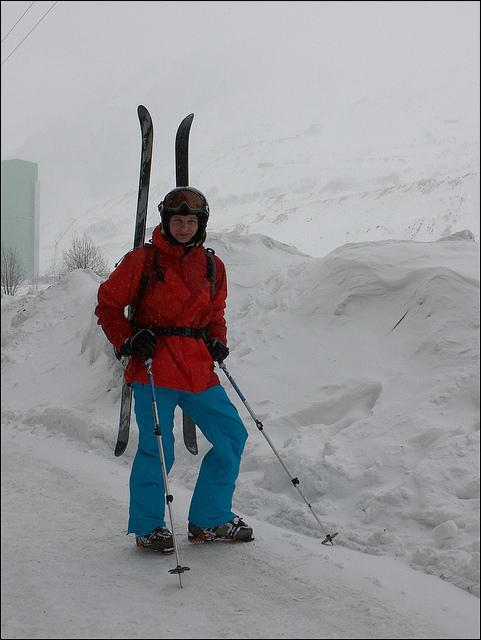
A man stands on snowy ground with skiing gear.